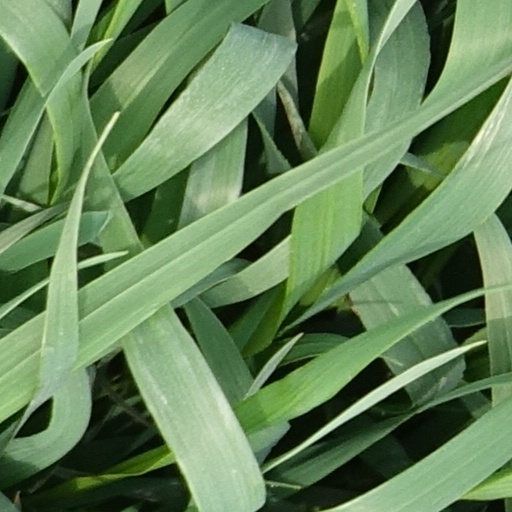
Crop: wheat